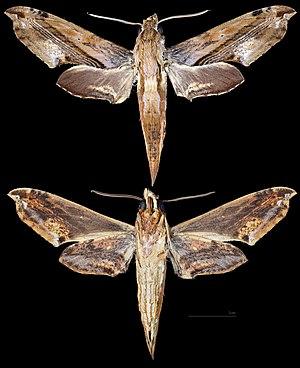
Le genre Eupanacra regroupe des lépidoptères de la famille des Sphingidae, de la sous-famille des Macroglossinae et de la tribu des Macroglossini.